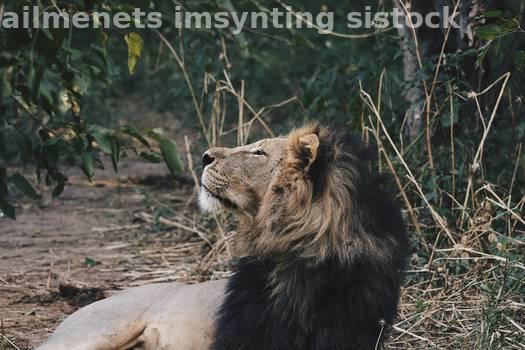
Label: Watermark